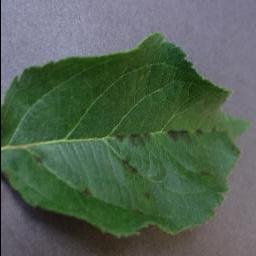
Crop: apple
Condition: scab